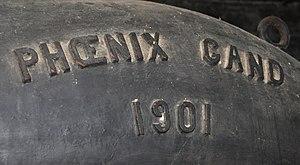
Pompe hydraulique, fabriquée en 1901 par l'usine 'Le Phoenix' à Gand (Belgique) - détail